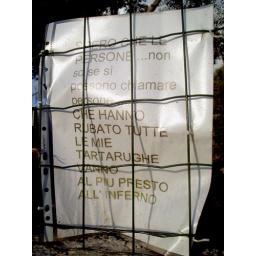
Amusing sign on some random person's fence in Anacapri. Basically, &amp;quot;whoever stole my turtles can go to hell.&amp;quot;